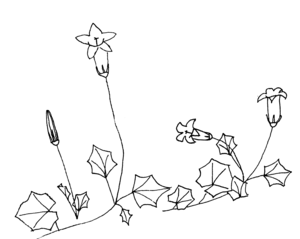
Wahlenbergia hederacea, la wahlenbergie à feuilles de lierre ou campanille à feuilles de lierre est une plante herbacée vivace de la famille des Campanulaceae.